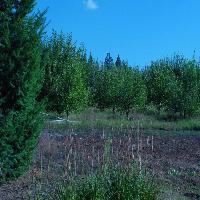
Weather: sun or clear